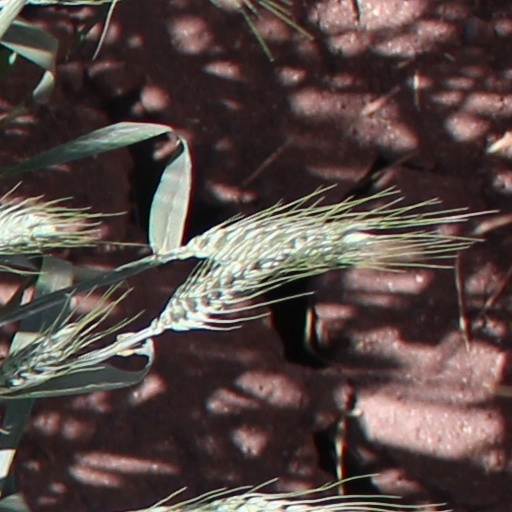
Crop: wheat